Dan Fagin

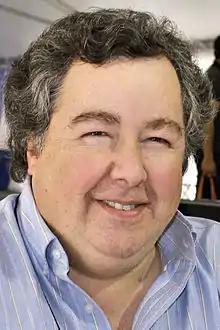
Fagin at the 2015 Texas Book Festival

Dan Fagin (born February 1, 1963) is an American journalist who specializes in environmental science. He won the 2014 Pulitzer Prize for General Nonfiction for his best-selling book "". "Toms River" also won the Helen Bernstein Book Award for Excellence in Journalism, the National Academies Communication Award, and the Rachel Carson Environment Book Award of the Society of Environmental Journalists, among other literary prizes.